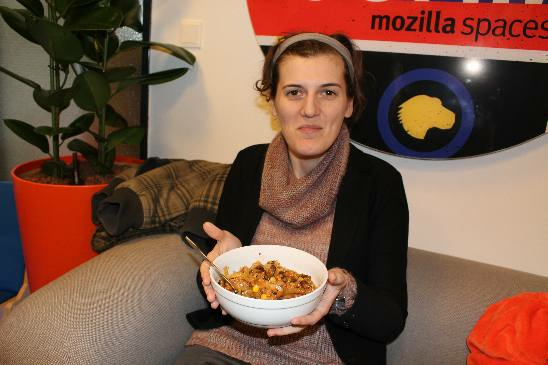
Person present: Yes